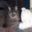
Label: cat